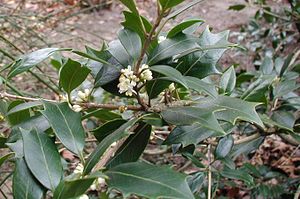
Osmanthus
Osmanthus heterophyllus.
Osmanthus heterophyllus.
Slægten Osmanthus, der ikke har noget dansk navn, er udbredt med ca. 30 arter i Nordamerika og Asien med hovedområdet i Østasien. Det er stedsegrønne buske med modsatte, læderagtige blade, som er helrandede eller skarpt takkede. Blomsterne er 4-tallige og oftest sødt duftende. Frugterne er ovale, mørkeblå stenfrugter.